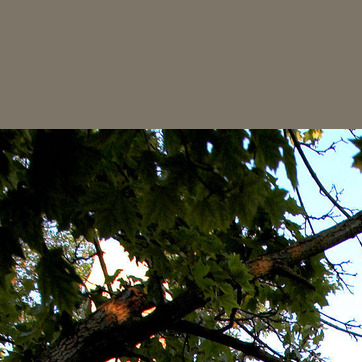
Material: foliage